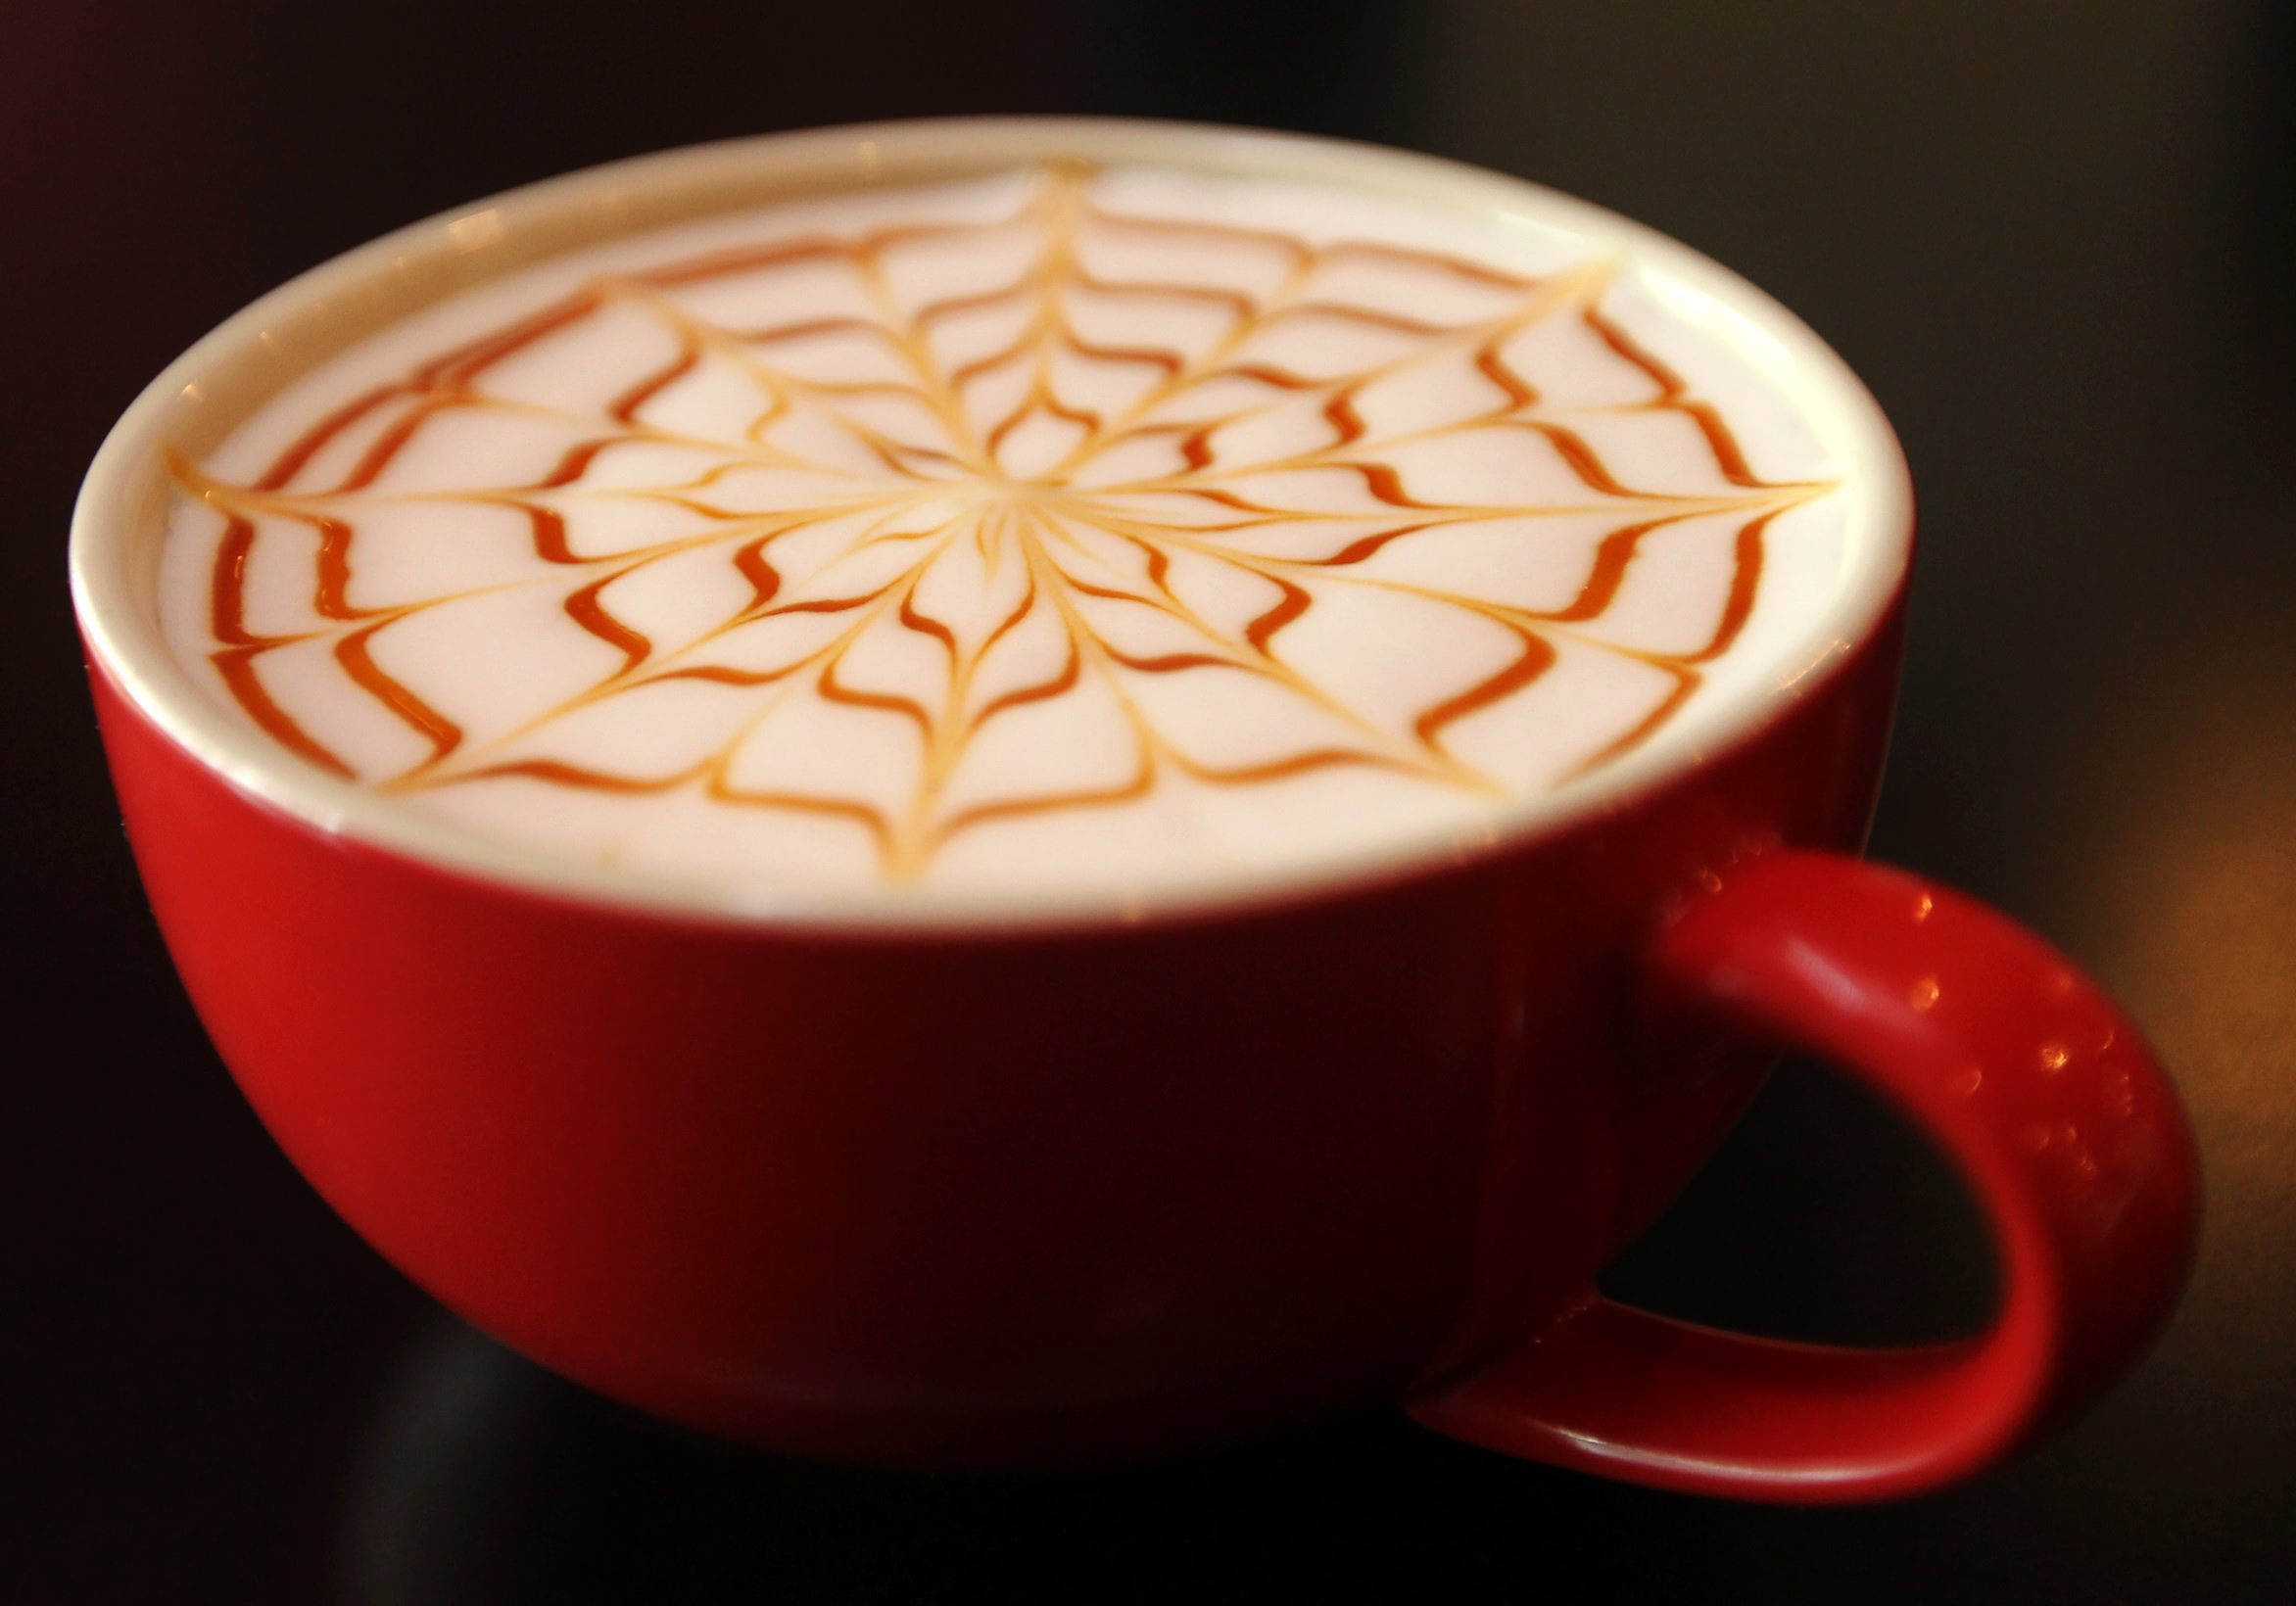
coffee, aroma, cup, latte, cappuccino, drink, espresso, coffee cup, caffeine, caff macchiato